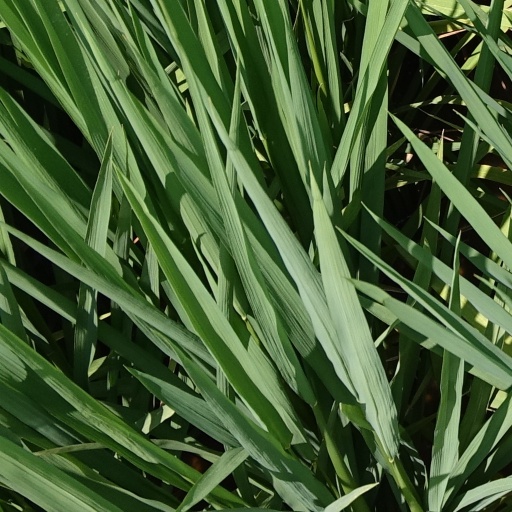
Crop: rice